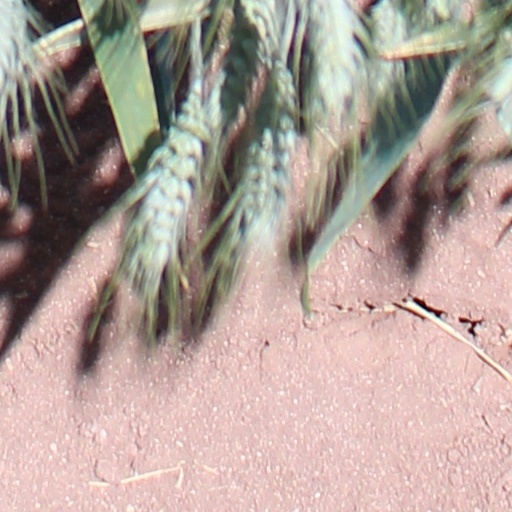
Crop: wheat